Norwegian Booksellers' Prize

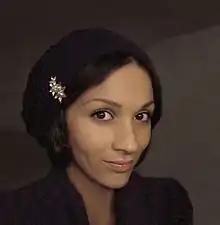
Lisa Aisato, winner of 2019.

The Norwegian Booksellers' Prize ("Bokhandlerprisen") is a literature prize awarded annually by the Norwegian Booksellers Association after voting among all who work in Norwegian bookstores.